Severin Miller House

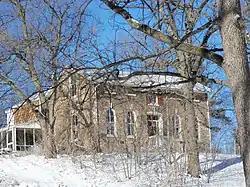

The Severin Miller House and barn are historic buildings located in the West End of Davenport, Iowa, United States. They were listed together on the National Register of Historic Places in 1983.